Annie Yi

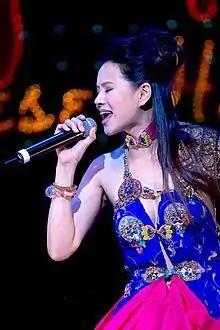

use both this parameter and |birth_date to display the person's date of birth, date of death, and age at death) -->